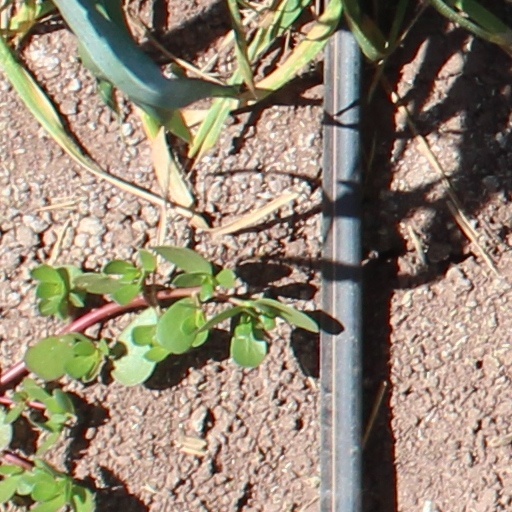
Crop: wheat